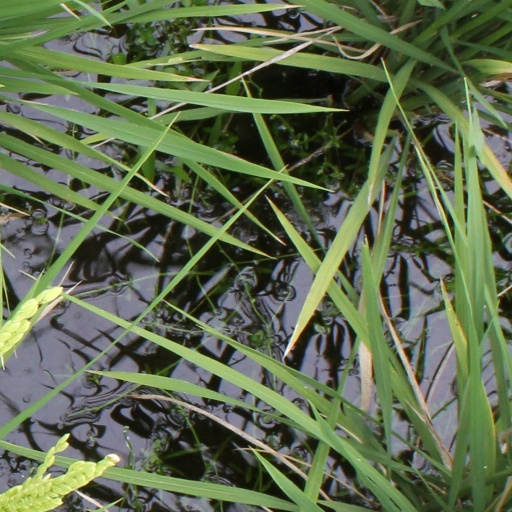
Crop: rice